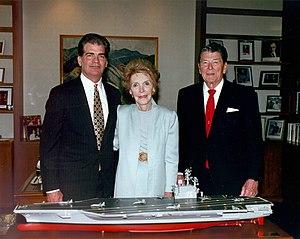
Ronald Wilson Reagan /ˈɹɑnəld ˈɹeɪɡən/, né le 6 février 1911 à Tampico et mort le 5 juin 2004 à Los Angeles, est un acteur et homme d'État américain, président des États-Unis du 20 janvier 1981 au 20 janvier 1989.
L’USS Ronald Reagan (CVN-76) est un porte-avions polyvalent américain à propulsion nucléaire, faisant partie de la classe Nimitz. Il est le navire de tête de la sous-classe Ronald Reagan, et fait partie des 11 porte-avions géants de l'US Navy.